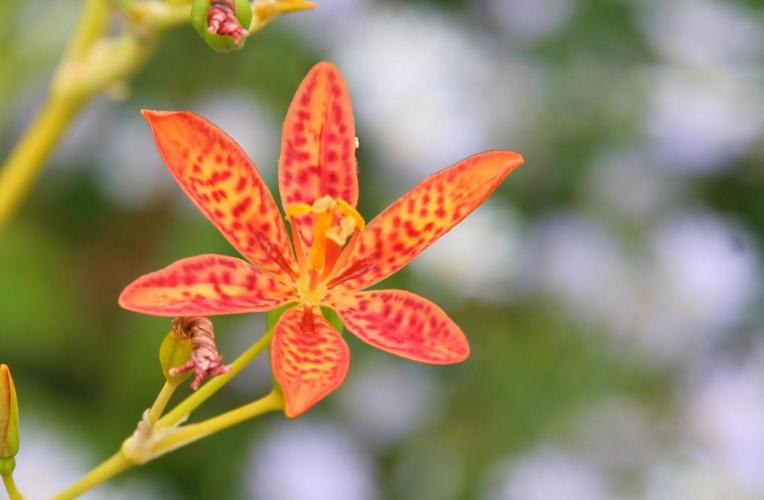
Label: blackberry lily